Turpan

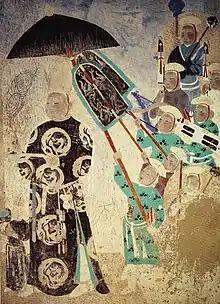
Buddhist Uyghur king from Turpan attended by servants. Depicted in Dunhuang Mogao Caves, Western Xia dynasty.

The Tang dynasty had reconquered the Tarim Basin by the 7th century AD and for the next three centuries the Tibetan Empire, the Tang dynasty, and the Turks fought over dominion of the Tarim Basin. Sogdians and Chinese engaged in extensive commercial activities with each other under Tang rule. The Sogdians were mostly Mazdaist at this time. The Turpan region was renamed Xi Prefecture when the Tang conquered it in 640 AD, had a history of commerce and trade along the Silk Road already centuries old; it had many inns catering to merchants and other travelers, while numerous brothels are recorded in Kucha and Khotan. According to Valerie Hansen, even before the Tang conquest, Han ethnic presence was already so extensive that the cultural alignment of the city led to Turpan's name in the Sogdian language becoming known as "Chinatown" or "Town of the Chinese". As late as the tenth century, the Persian source Hudud Al-Alam continued to refer to the town as Chīnanjkanth (Chinese town).